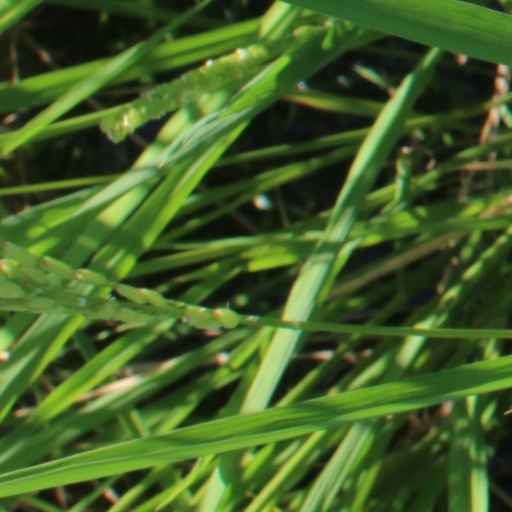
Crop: rice